Valence, Drôme

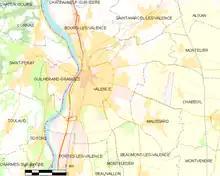
Valence and the communes of its agglomeration

After the convening of the Estates-General, agitation and anxiety grew until the storming of the Bastille, news of which reached the region around 20 July, causing hope but also increasing concerns of a reactionary plot of aristocrats. The Great Fear arose in the region of a rumor, and spread by degrees, at a blistering pace according to local networks, putting all the villages in motion for their defence. Once the peak of fear passed, a latent anxiety remained, the village communities realised that in an emergency, they were in fact isolated and practically reduced to their own devices. National guards were formed quickly, including in Valence, but communities found it insufficient, and they constituted local federations of mutual assistance, bypassing the old provincial divisions. In the region, it was Largentière which called for a Fête de la Fédération on 23 August, Romans-sur-Isère in September, La Voulte gathered 12,000 National Guardsmen to the "Champs de l'Étoile" on 29 November. Valence invited the surrounding communities on 31 January and brought together 16,000 guards of 293 communes. The region had other celebrations of federation in the winter and spring, culminating in the Fête de la Fédération of 14 July 1790, celebrated in Paris and simultaneously in 250 cities in France, including Valence.